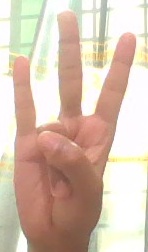
ASL sign: 7